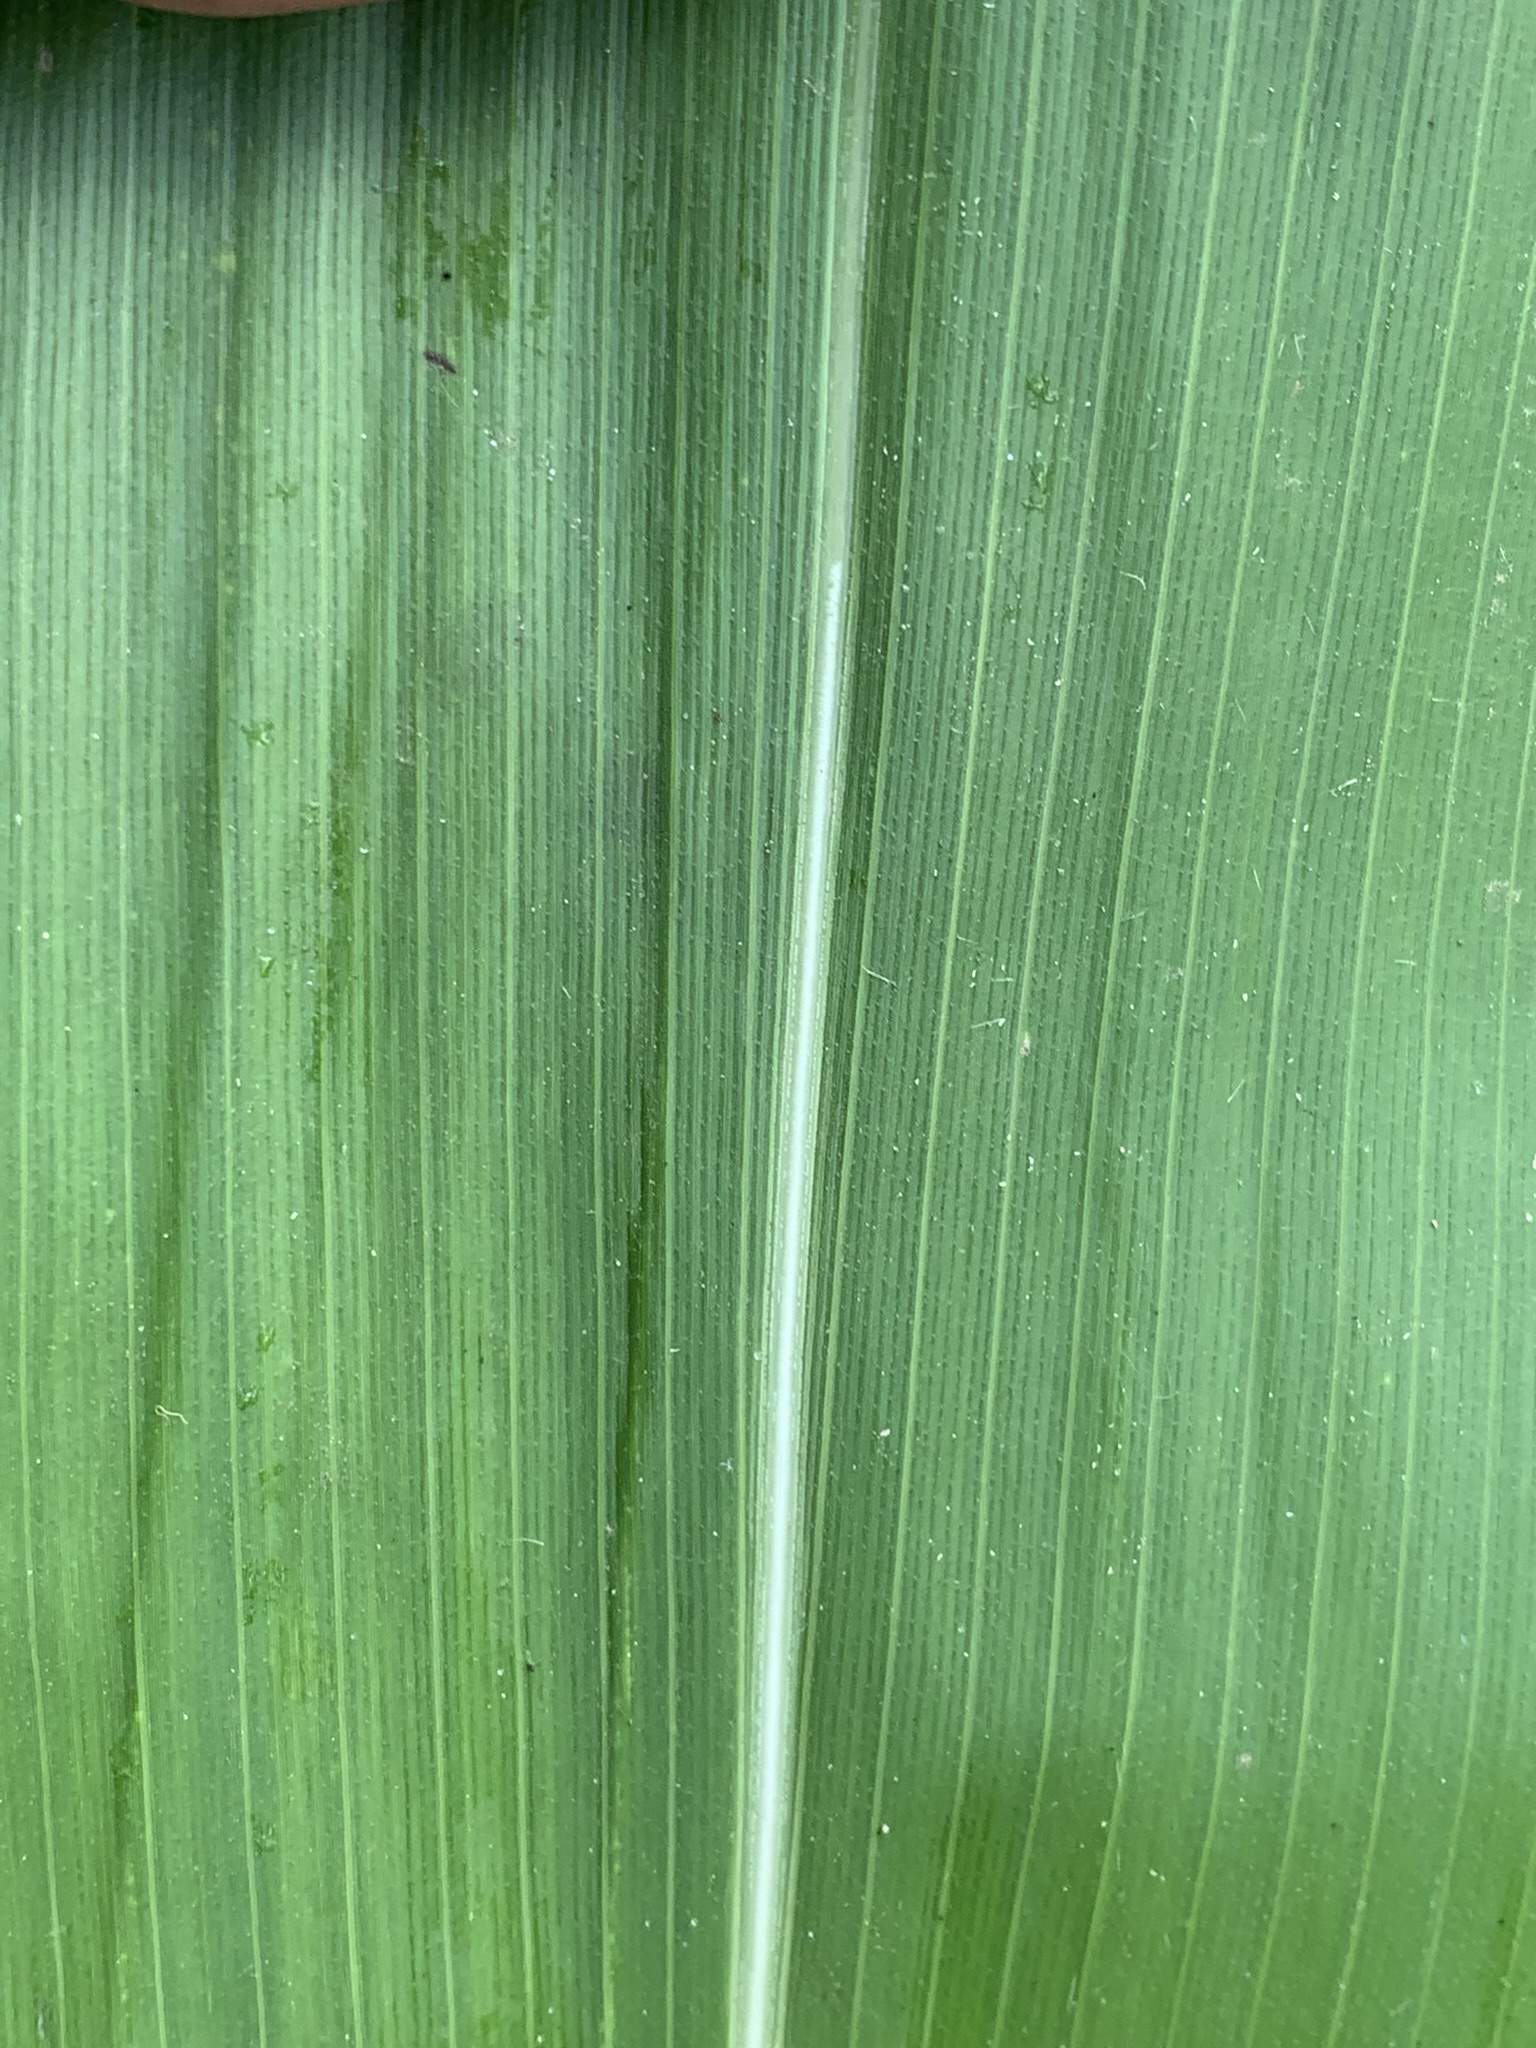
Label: Healthy